Operation Ivory Coast

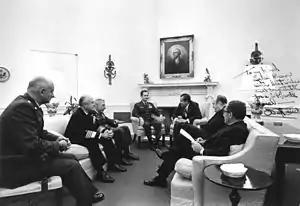
Post-raid Oval Office debriefing of Simons and Manor (3rd and 4th from left respectively)

The assault formation approached from the southwest using the clutter returns of the mountains to mask them from radar detection, while U.S. Navy aircraft launched at 01:00 21 November from the aircraft carriers and "Ranger" in the largest carrier night operation of the Vietnam War. Starting at 01:52, 20 A-7 Corsairs and A-6 Intruders, flying in pairs at stepped-up altitudes to deconflict their flight paths, entered North Vietnamese airspace on three tracks, dropping flares to simulate an attack. The last track also dropped chaff to mimic the mining of Haiphong harbor. Over the Gulf of Tonkin, 24 other aircraft in 13 orbits provided support and protection. The operation prompted a frantic air defense reaction at 02:17 that provided a highly effective diversion for the raiders and completely saturated the North Vietnamese air defense system.